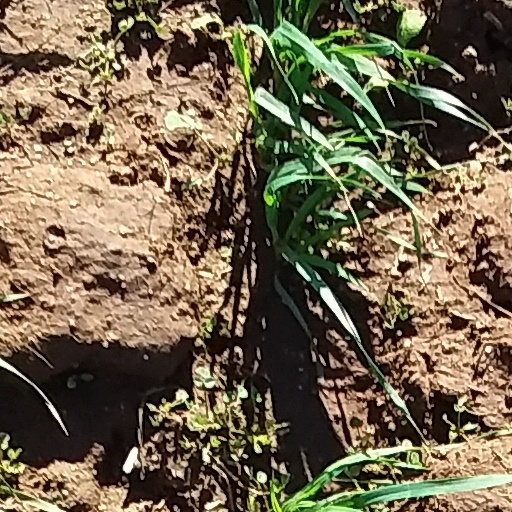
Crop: wheat